2010 United Nations Climate Change Conference

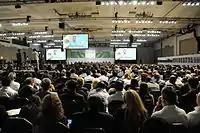
Secretary-General of the United Nations, Ban Ki-moon addresses the hall

In August 2010, Ban Ki-moon stated that he doubted whether member states would reach a "globally agreed, comprehensive deal," suggesting instead that incremental steps might come.